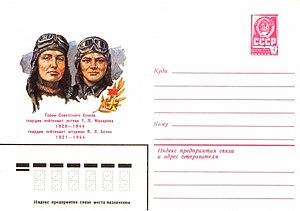
Tatiana Makarova était une pilote du 46ᵉ régiment des bombardiers de nuit de Taman. Elle reçoit à titre posthume le titre d'Héroïne de l'Union soviétique après que l'avion qu'elle pilotait aux côtés de Vera Belik a été abattu au dessus de la Pologne occupée.